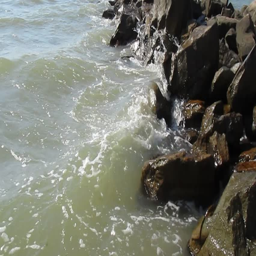
the waves beat against the rocks